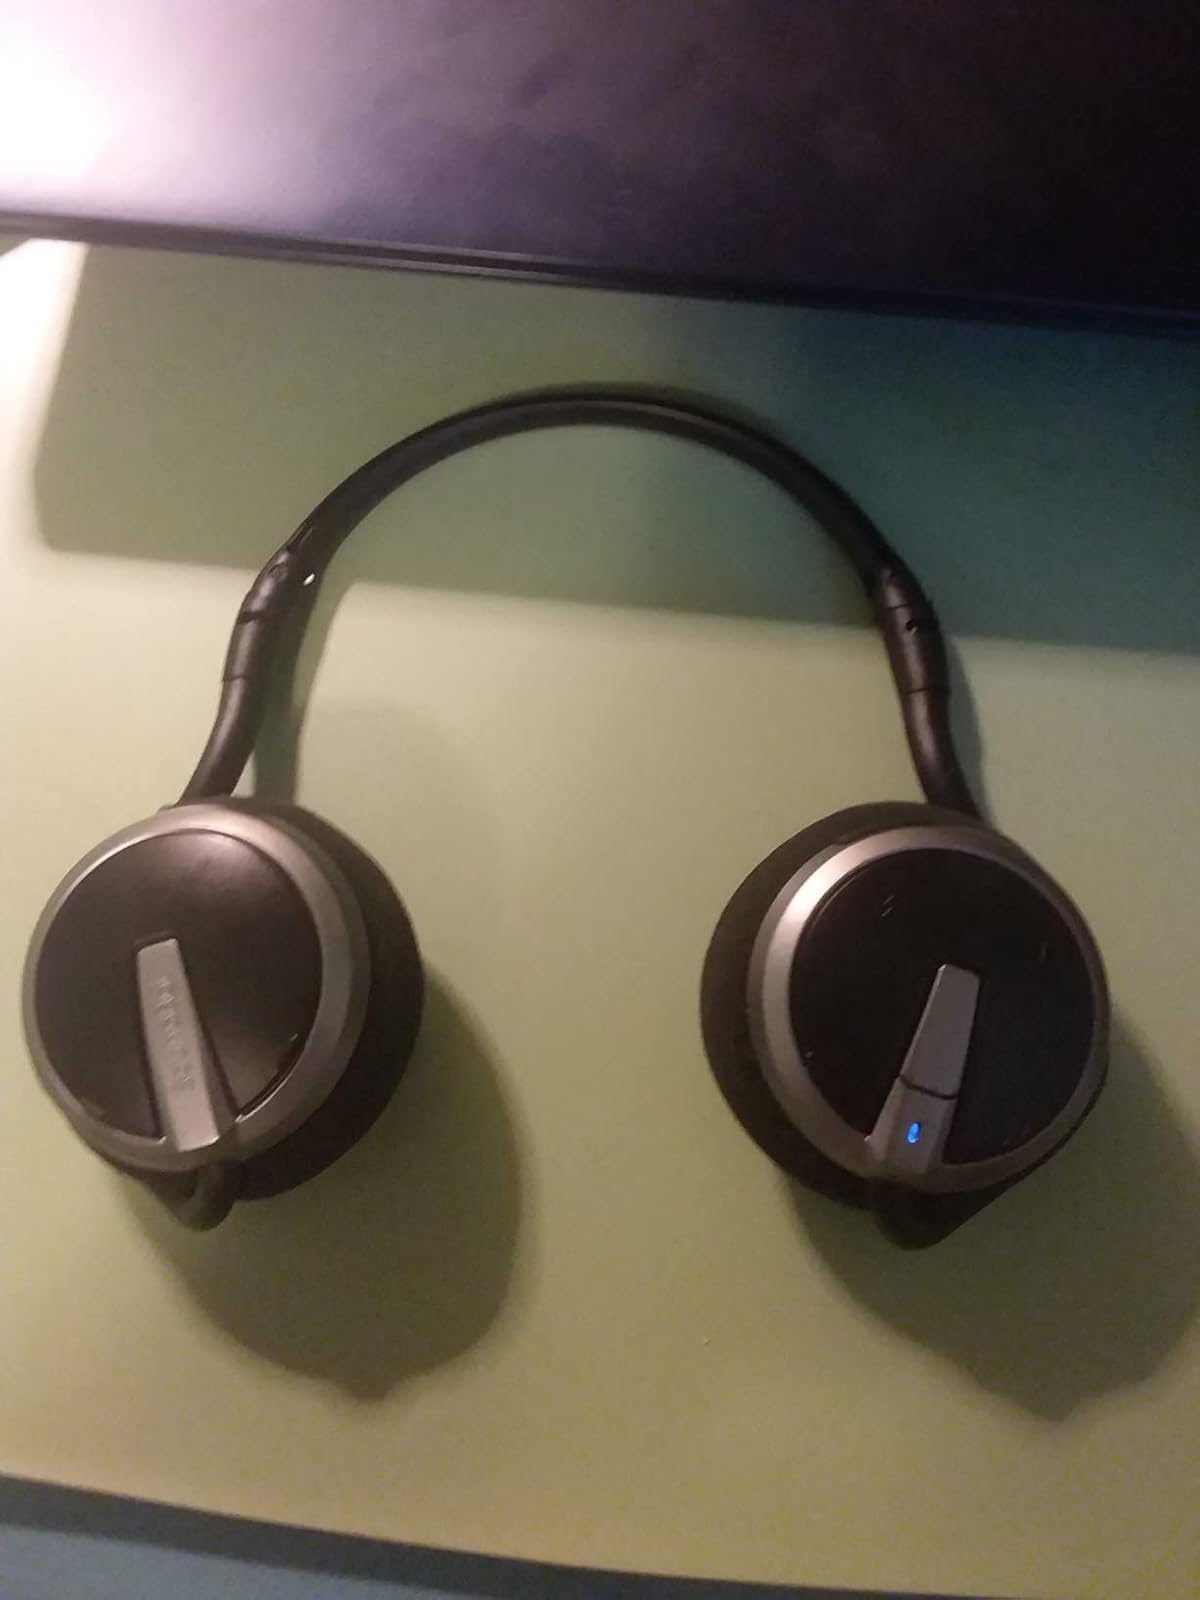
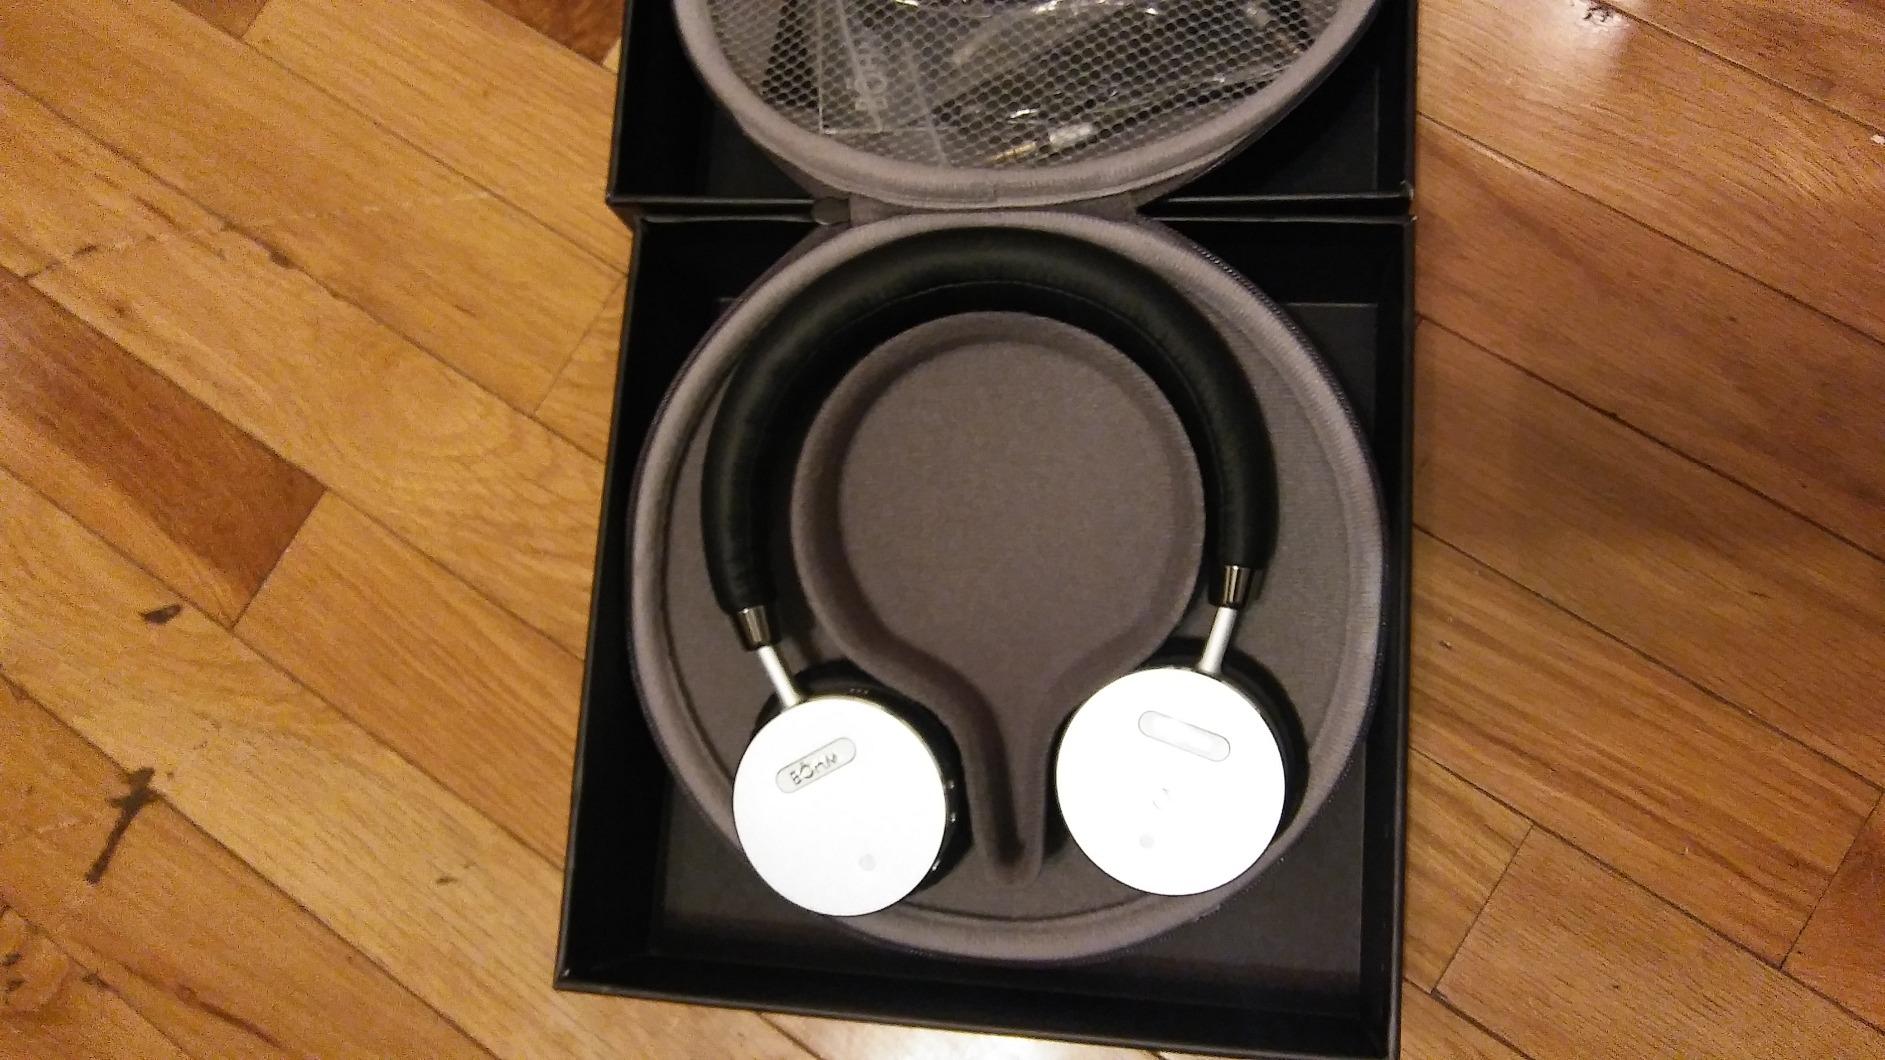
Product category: headphones
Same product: no